Zareh Vorpuni

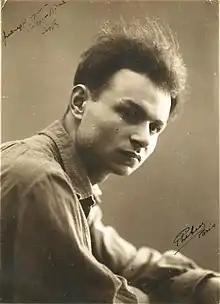

Zareh Vorpouni (May 24, 1902 in Ordu, Ottoman Empire – December 1, 1980 in Paris, France) was an Armenian novelist, editor, and writer.